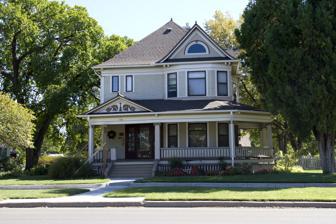
Building: Guldner House
Country: United States of America
Year built: 1910
Historic house in Kansas, United States United States historic place Guldner House U.S. National Register of Historic Places Location in Kansas Show map of Kansas Location in United States Show map of the United States Location 1919 W. Douglas, Wichita, Kansas Coordinates 37°41′01″N 97°21′50″W / 37.6837°N 97.3638°W / 37.6837; -97.3638 Area less than one acre Built 1910 ( 1910 ) Built by Benjamin Guldner Architect George William Ashby Architectural style Queen Anne , free classic MPS Residential Resources of Wichita, Sedgwick County, Kansas 1870-1957 NRHP reference No. 09001206 Added to NRHP January 7, 2010 The Guldner House , at 1919 W. Douglas in Wichita in Sedgwick County, Kansas is a Queen Anne style house built to a design by the Radford Architectural Company . It was listed on the National Register of Historic Places in 2010. The house was built in 1910 by Benjamin Guldner, who was born on March 3, 1859, in Davenport, Iowa and moved to Rice County, Kansas at the age of 18 to help his father in a mill. One of his earlier family residencies was built in section 5 of Eureka, Kansas at a cost of two thousand dollars. He had married Henrietta Evans on May 6, 1880, with whom he had had three children, Lillie O, Maggie E, and Roscoe L. Guldner, his wife, and family moved into the house at the end of 1910 and it was occupied by Guldner's daughter Maggie until her death in November 1980. The design was Radford Design #7082 taken from page 254 of William A. Radford 's publication Radford's Artistic Homes published in 1908. Radford's designs were regularly updated in their details and assigned new numbers, and the design bears a strong resemblance to Radford Design #517 on pages 156 and 157 of Radford's earlier Radford American Homes 100 House Plans published in 1903. Guldner ordered the design through Caldwell and Hoffman Lumber Dealers in 1910, with the lumber sourced from the Western Planing Mill in Wichita. He requested several variations from the Radford specification (in letters to Caldwell and Hoffman and marked on the blueprints themselves), including to the style of the front door, a widening of the hallway, and an extension to the bay, and consequent adjustment to the roof, by 3 feet (91 cm). Later owners in the 1980s were to remodel the kitchen and replace the sash windows with fixed windows. See also National Register of Historic Places listings in Sedgwick County, Kansas Foster Ranch House Notes